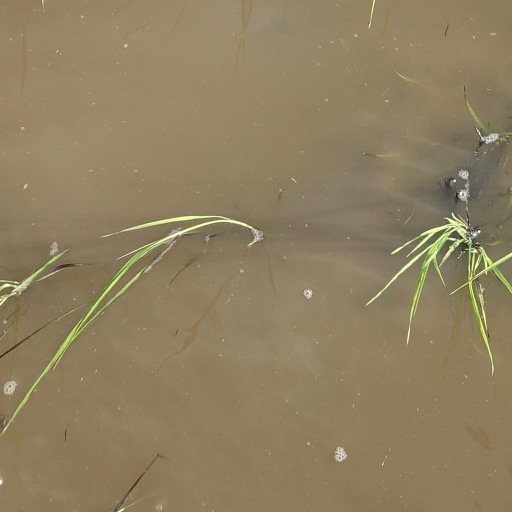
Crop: rice